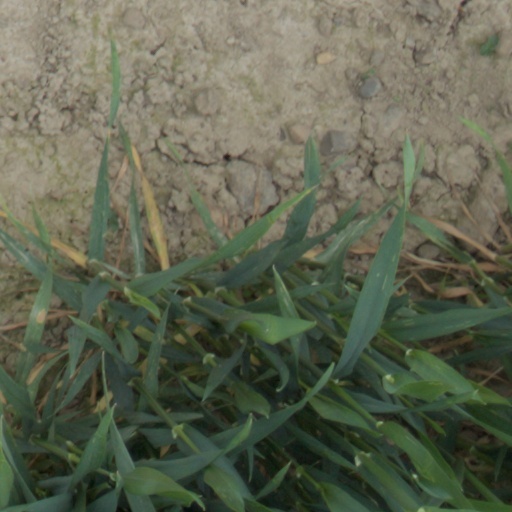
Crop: wheat